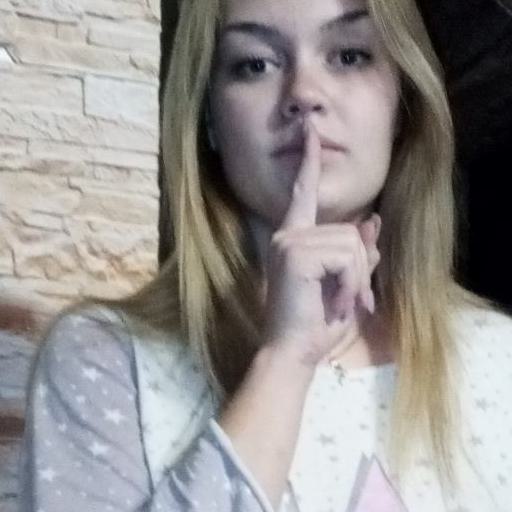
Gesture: mute